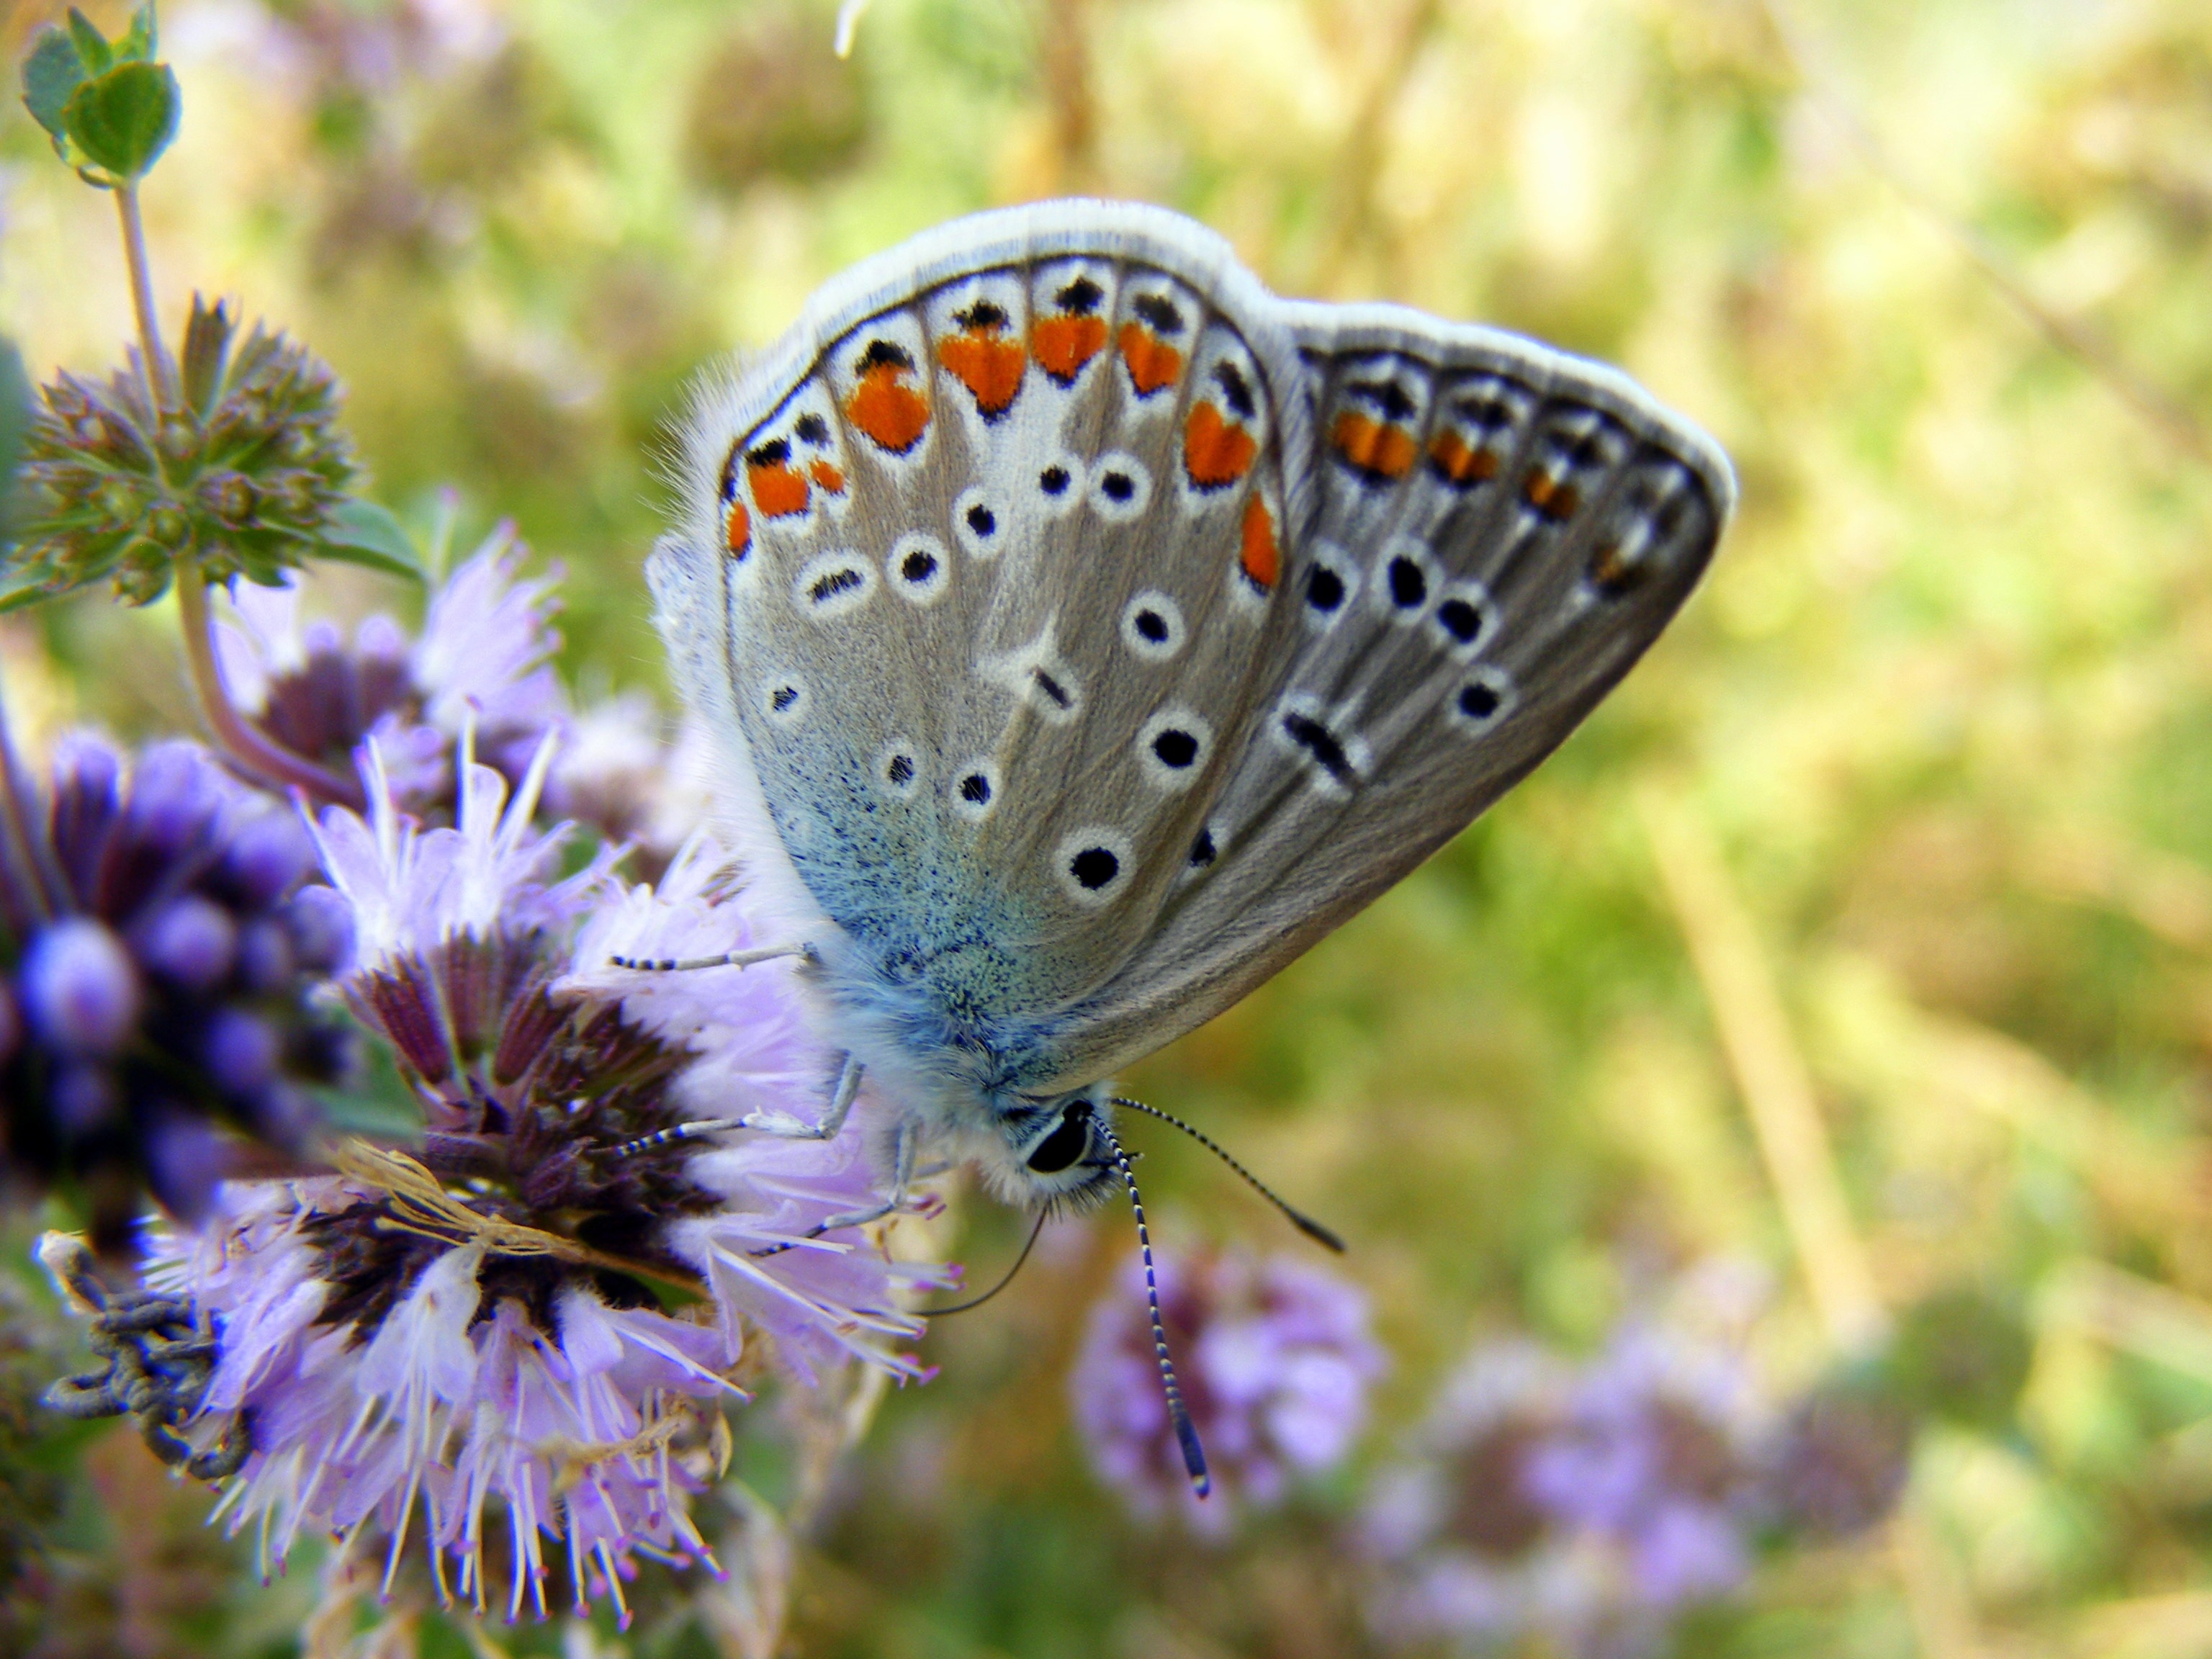
nature, grass, plant, flower, wildlife, green, insect, botany, blue, butterfly, flora, fauna, invertebrate, wildflower, close up, coloring, wings, nectar, insecta, macro photography, pollinator, moths and butterflies, lycaenid